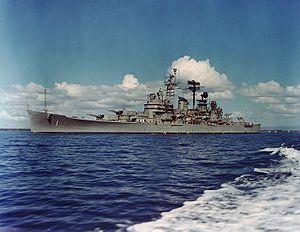
La classe Boston est une classe de deux croiseurs lance-missiles de l'United States Navy en service entre 1955 et 1970.
L'USS Boston (CA-69) est un croiseur lourd de classe Baltimore entré en service dans l'US Navy durant la Seconde Guerre mondiale.